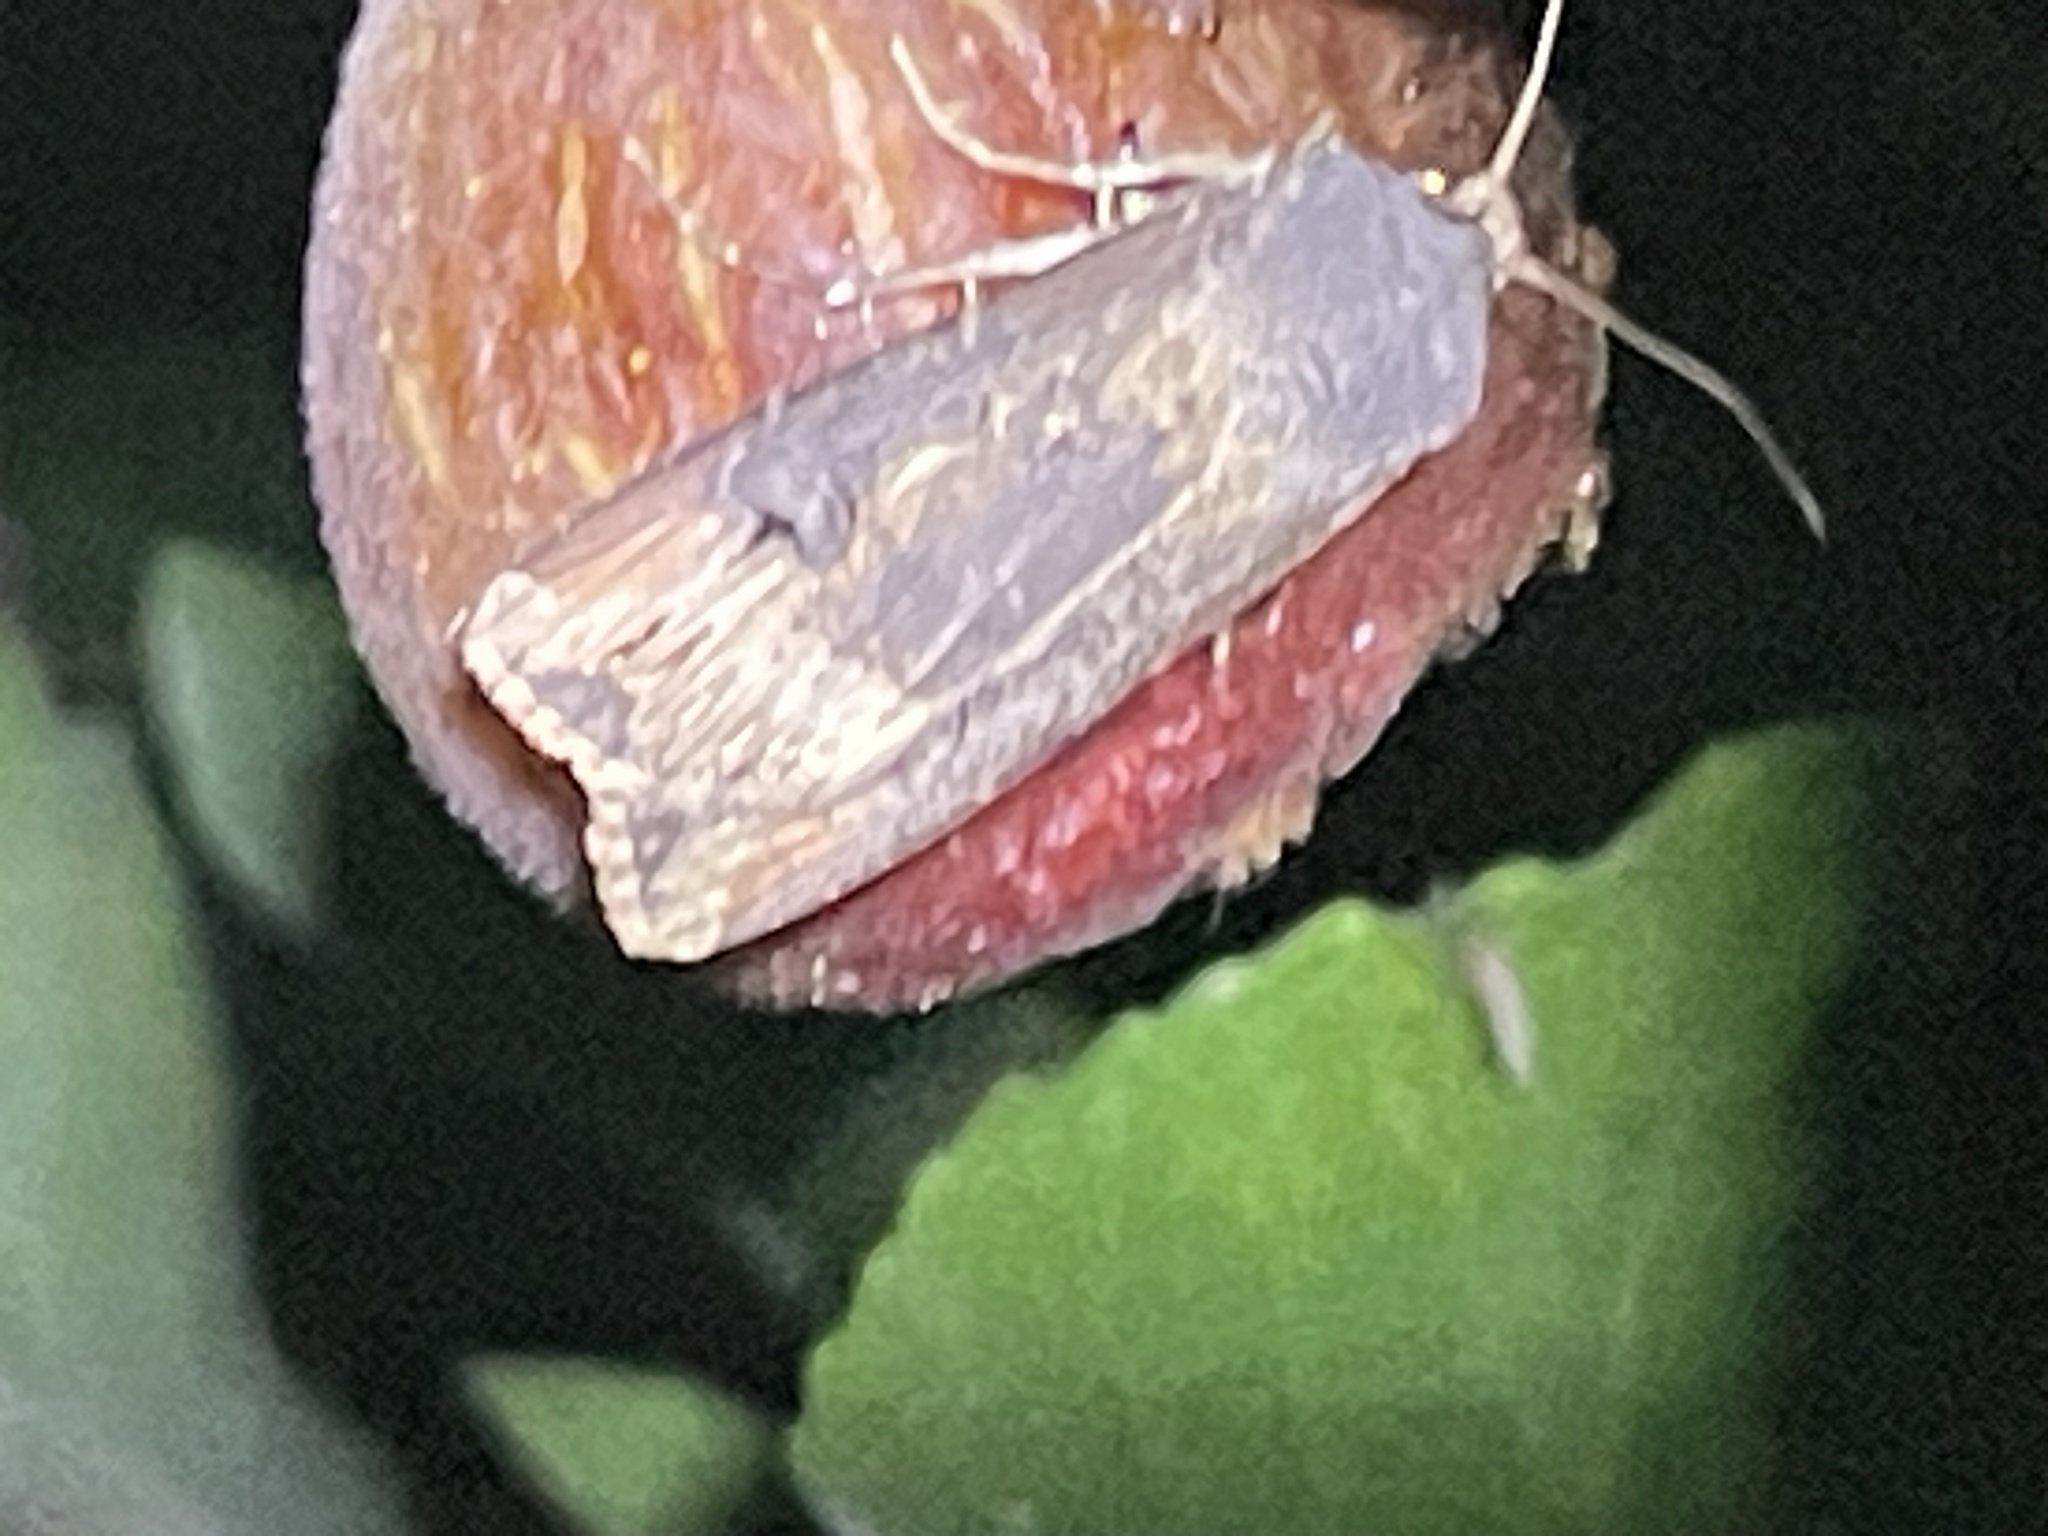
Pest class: cutworms